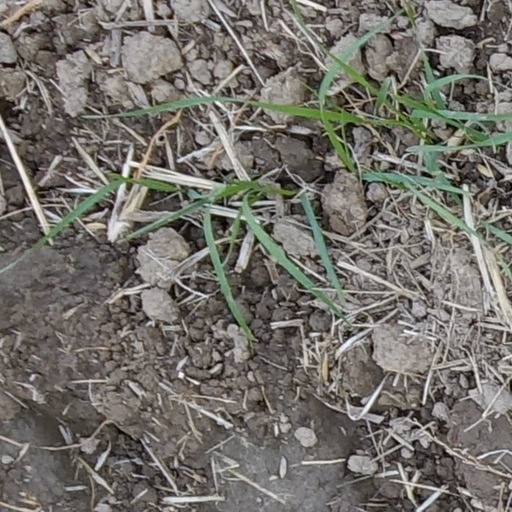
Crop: wheat